Johannes Schöner

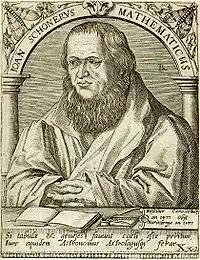
'Joan Schonerus Mathematicus'

Johannes Schöner (16 January 1477, in Karlstadt am Main – 16 January 1547, in the Free Imperial City of Nuremberg) (aka, Johann Schönner, Johann Schoener, Jean Schönner, Joan Schoenerus) was a German polymath. It is best to refer to him using the usual 16th-century Latin term "mathematicus", as the areas of study to which he devoted his life were very different from those now considered to be the domain of the mathematician. He was a priest, astronomer, astrologer, geographer, cosmographer, cartographer, mathematician, globe and scientific instrument maker and editor and publisher of scientific texts. In his own time he enjoyed a Europe-wide reputation as an innovative and influential globe maker and cosmographer and as one of the continent's leading and most authoritative astrologers. Today he is remembered as an influential pioneer in the history of globe making, and as a man who played a significant role in the events that led up to the publishing of Copernicus's in the Free Imperial City of Nuremberg in 1543.